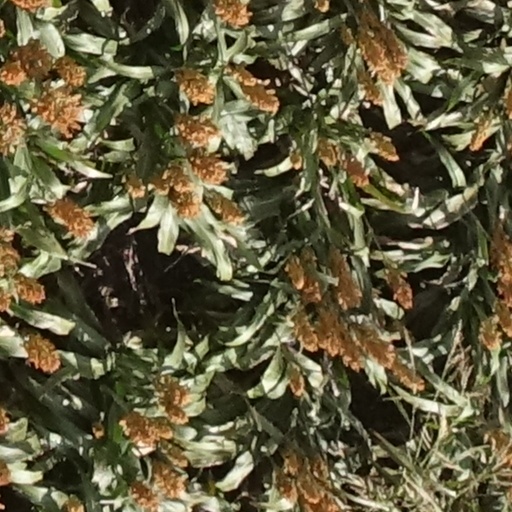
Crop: sorghum